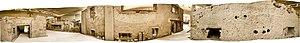
Akrotiri est un emplacement de fouilles archéologiques au sud de l'île grecque de Santorin. En 1967, l'archéologue Spyridon Marinatos a découvert une ville appartenant à la civilisation des Cyclades, avec une forte influence minoenne. En plein épanouissement, la ville a été enfouie par une éruption volcanique analogue à celle qui enfouit les villes d'Herculanum et de Pompéi. C'est ainsi qu'elle a été conservée pendant plus de 3 500 ans. L'excellent état de conservation des bâtiments et de leurs magnifiques fresques permet d'avoir un aperçu de l'histoire sociale, économique et culturelle de l'âge du bronze dans la mer Égée.